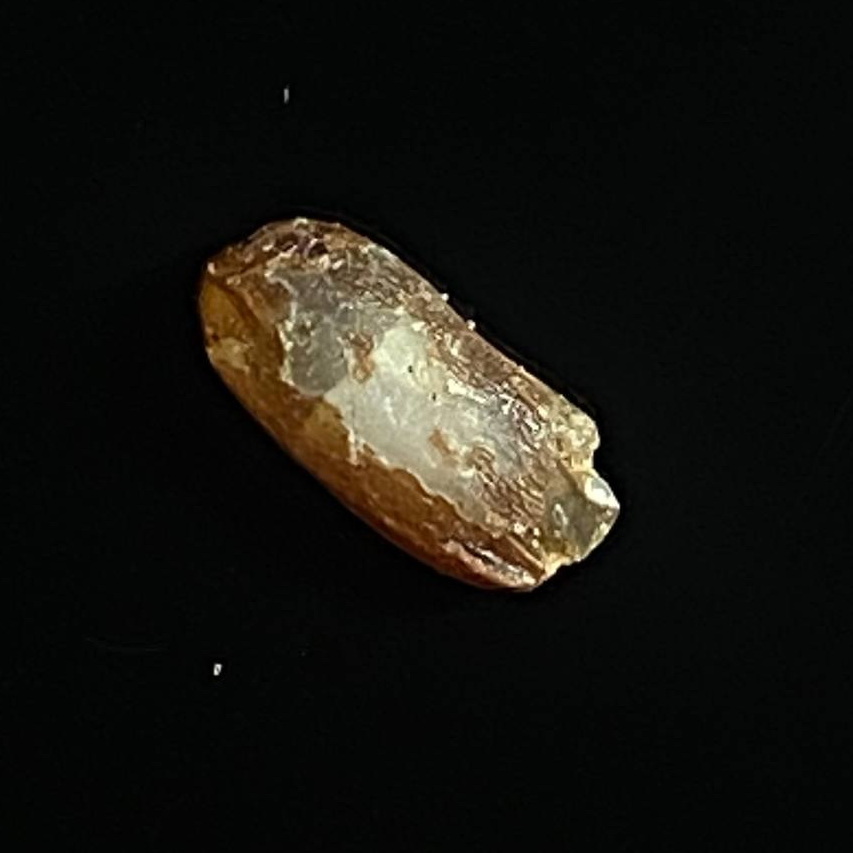
Rice variety: Lal_Biroi